Asım Vehbi

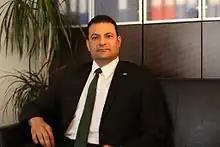
Asım Vehbi

Asim Vehbi (born 1966 in Nicosia) is a Turkish academic who is the CEO and Vice-Chancellor of Girne American University. He has also served as the former Minister of Environment and Natural Resources of the Turkish Republic of North Cyprus.